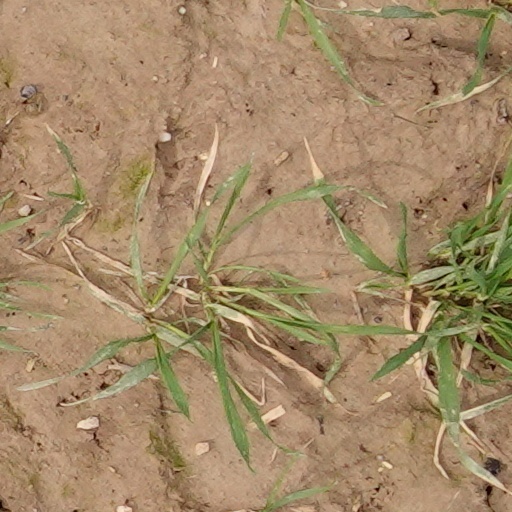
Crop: wheat